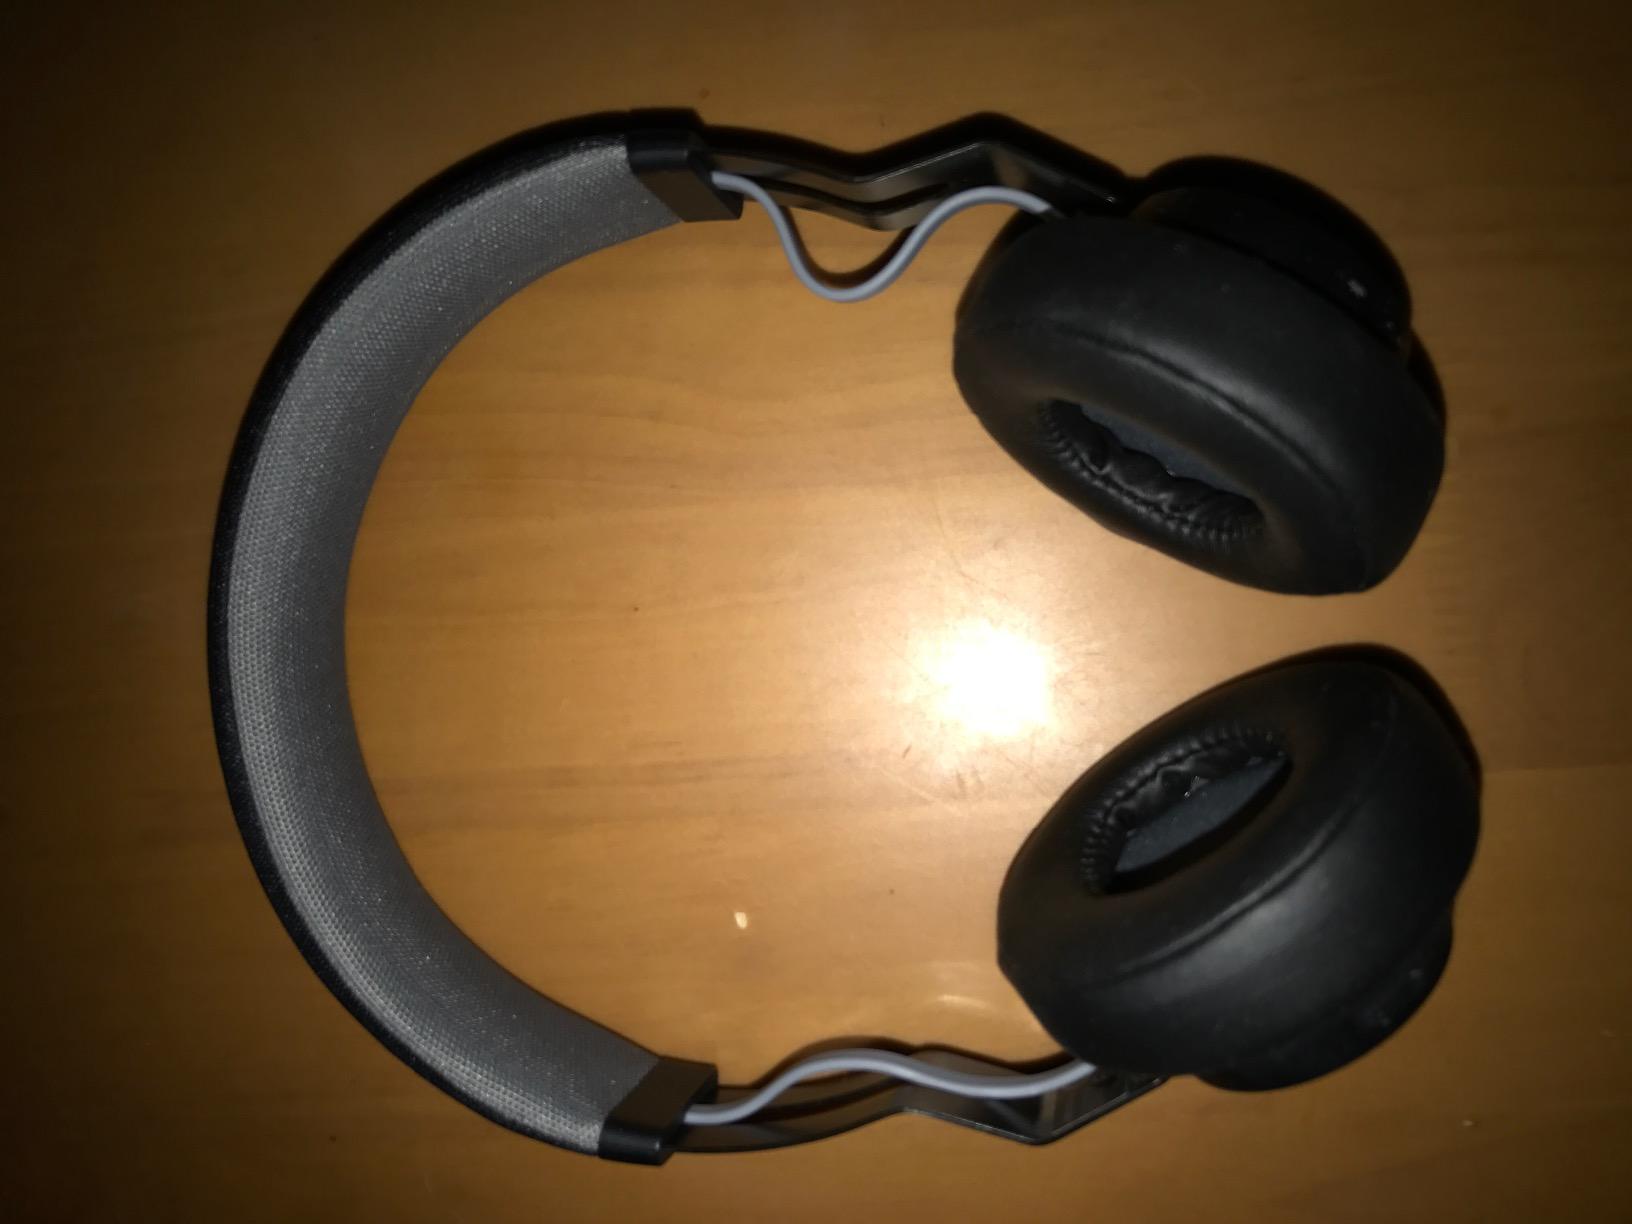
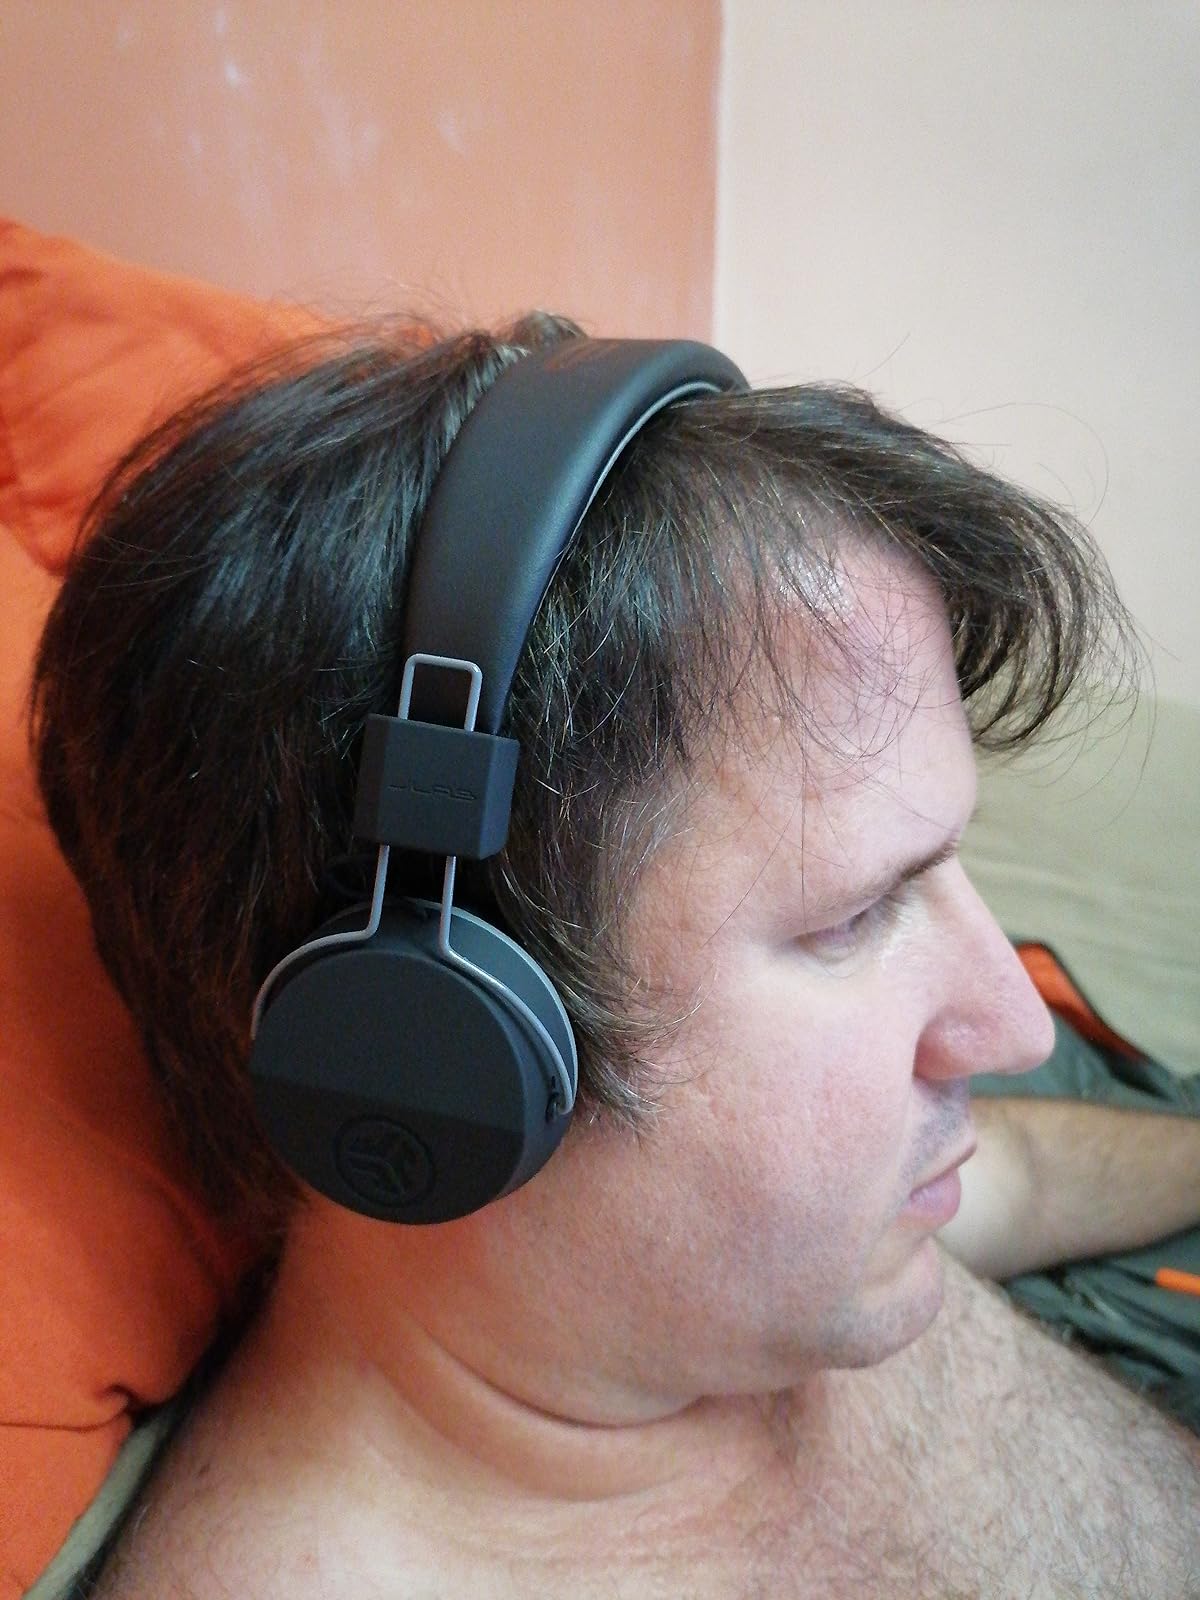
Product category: headphones
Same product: no